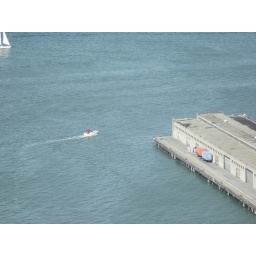
A day walking around SF. Random pictures of beautiful building and steets. A day walking around San Francisco. Random pictures of beautiful streets and buildings.